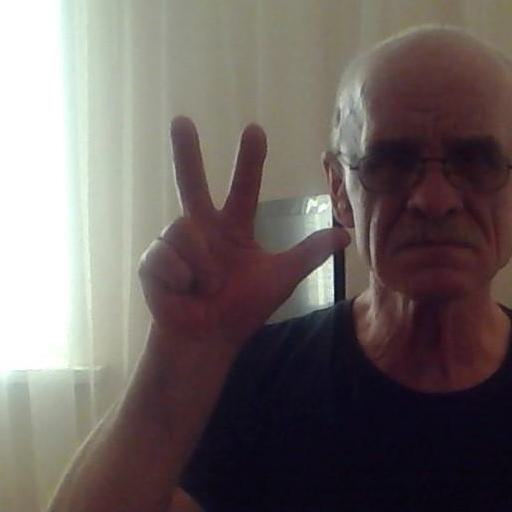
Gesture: three2